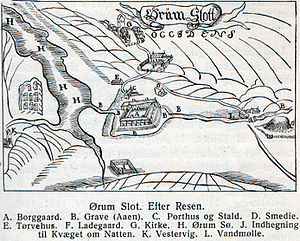
Ørum Slot
Ørum Slot i 1600-tallet, efter Peder Hansen Resen
Ørum Slot var en borg, nu et voldsted, ved Hvidbjerg Å ca 400 meter nordøst for Ørum Sø i Ørum Sogn Hassing Herred i Sydthy, nu i Thisted Kommune
Ørum Slot var en borg, nu et voldsted, ved Hvidbjerg Å ca 400 meter nordøst for Ørum Sø i Ørum Sogn Hassing Herred i Sydthy, nu i Thisted Kommune. Voldstedet, der i middelalderen lå nærmere søen, består nu af to ca. 2 m høje banker adskilt af en tværgrav.